Canestrato

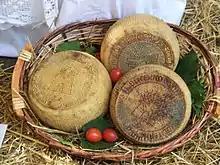
Canestrato from Moliterno, on the list of Italian products with protected designation of origin

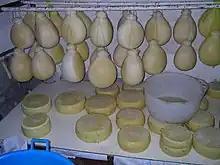
Cylinders of Canestrato al pepe below from Nebrodi (Messina) below hanging provolone

Canestrato is a hard cheese from the Italian regions of Basilicata, Apulia, Sicily, and Abruzzo, made from a mixture of sheep milk and goat milk. It is listed on the Ark of Taste. The cheese is typical in Basilicata. It is also a specialty of Castel del Monte, Abruzzo. The Apulian variety is made using "Levilactobacillus brevis".